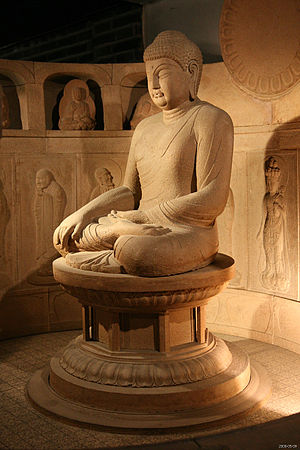
Silla (koreansk stat) / Kultur / Buddhisme
Seokguram
Silla var et af de tre kongeriger i Korea, og en af verdens længste vedvarende dynastier. Selv om det blev grundlagt af kong Park Hyeokgeose, blev dynastiet regeret af Gyeongju Kim klan i det fleste af sin 992-årige historie. Det begyndte som et høvdingedømme i Samhan-forbundet, på et tidspunkt allieret med Kina, men Silla erobrede til sidst de to andre riger, Baekje i 660 og Goguryeo i 668. Derefter omfattede det Forenede Silla eller Sene Silla, som det ofte kaldes, det meste af den koreanske halvø, mens den nordlige del genopstod som Balhae, en efterfølger-stat til Goguryeo. Efter næsten 1000 års styre blev Silla opsplittet i de senere tre kongedømmer, Silla, Hubaekje, og Taebong, mens magten overgik til dets efterfølgerdynasti Goryeo i 935.